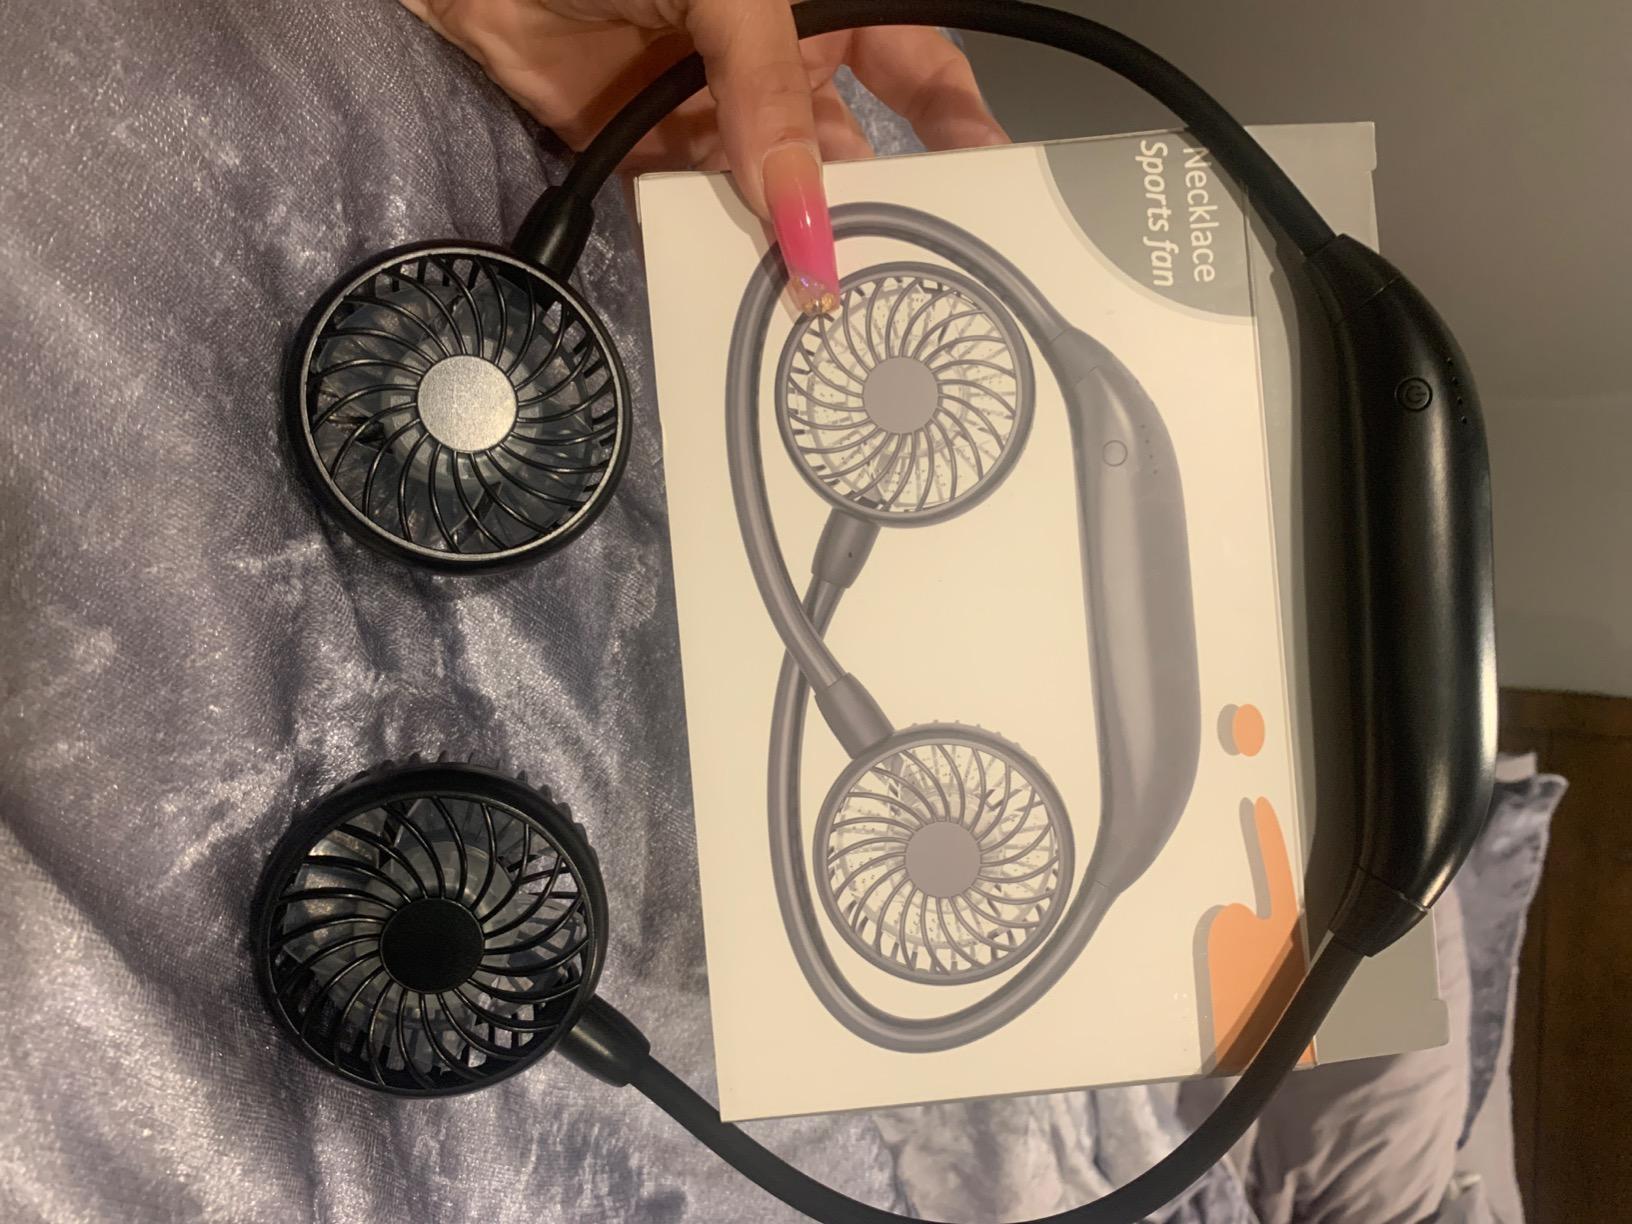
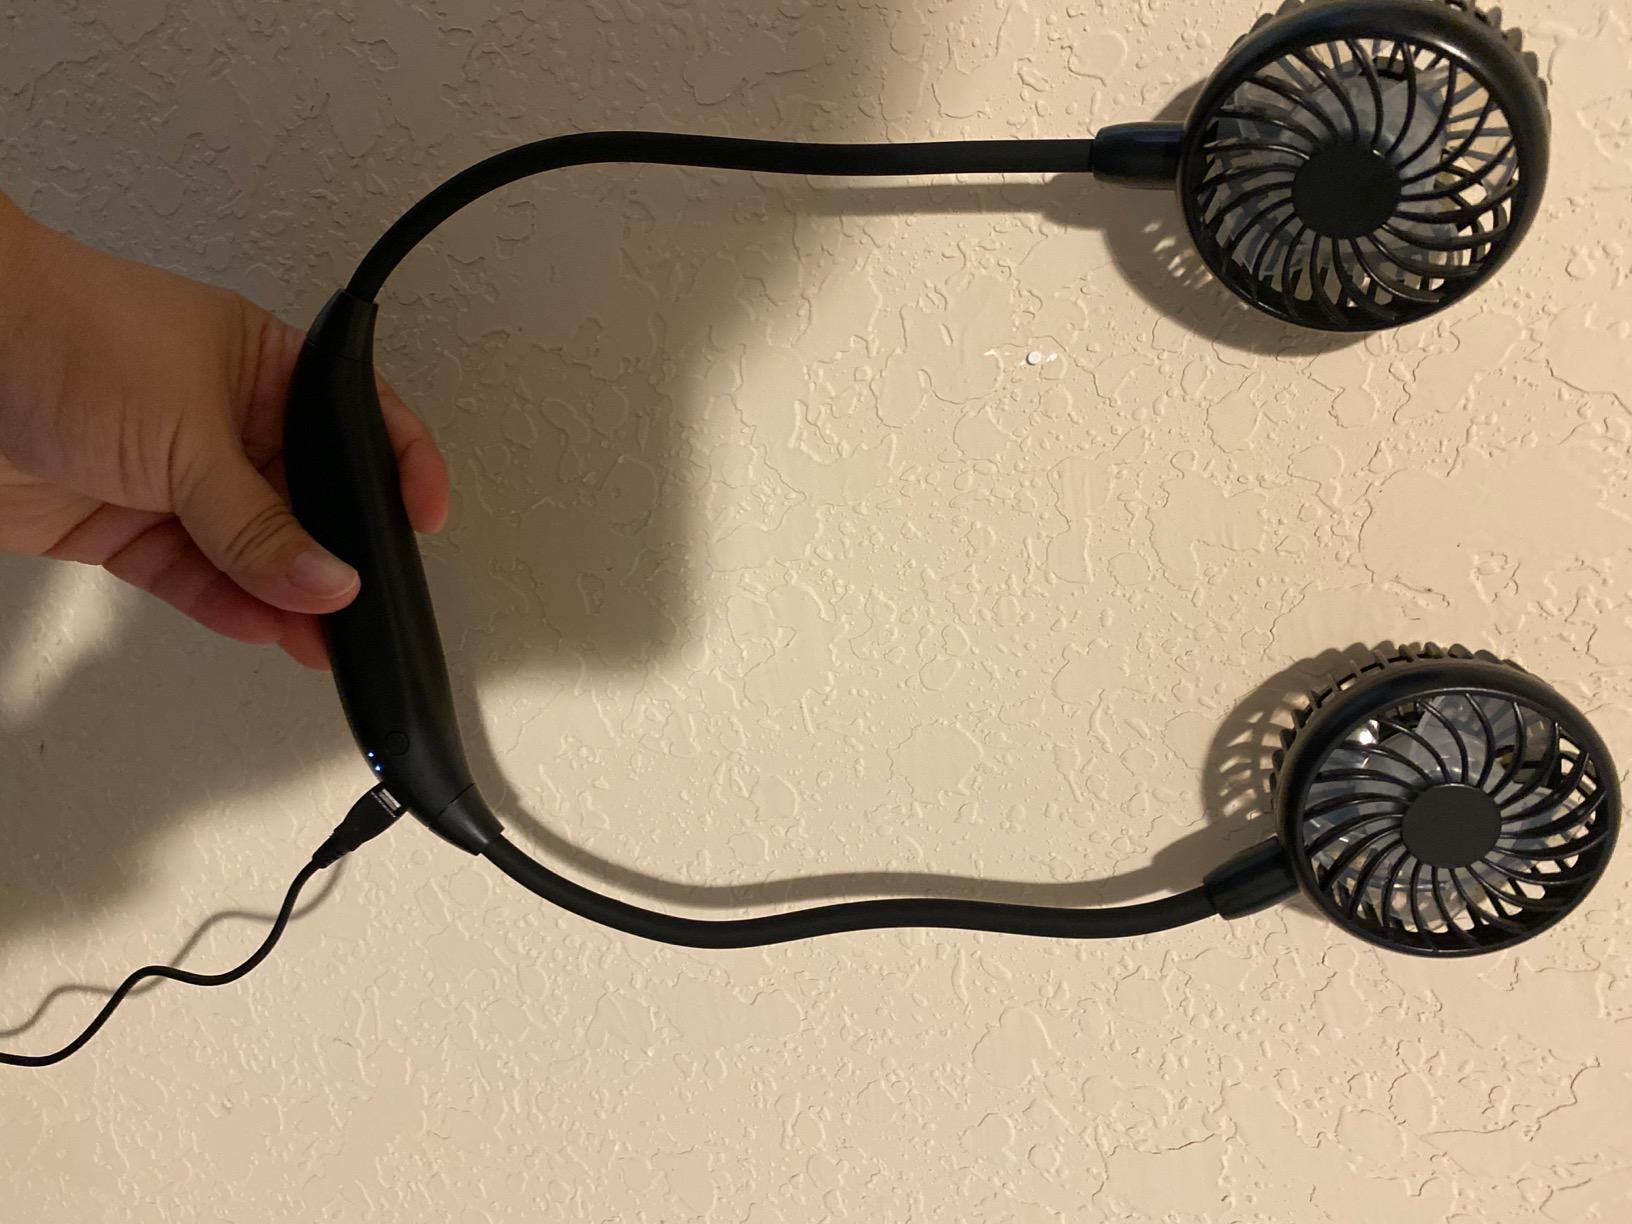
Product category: fan
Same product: yes